Canadian Pacific Railway

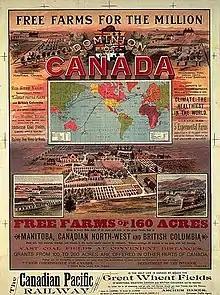
CPR advertisement highlighting "Free Farms for the Million" in western Canada, circa 1893

Under the initial contract with the Canadian government to build the railway, the CPR was granted . Canadian Pacific then began an intense campaign to bring immigrants to Canada; its agents operated in many overseas locations, where immigrants were often sold a package that included passage on a CP ship, travel on a CP train and land sold by the CP railway. Land was priced at $2.50 an acre and up but required cultivation. To transport immigrants, Canadian Pacific developed a fleet of over a thousand Colonist cars, low-budget sleeper cars designed to transport immigrant families from eastern Canadian seaports to the west.